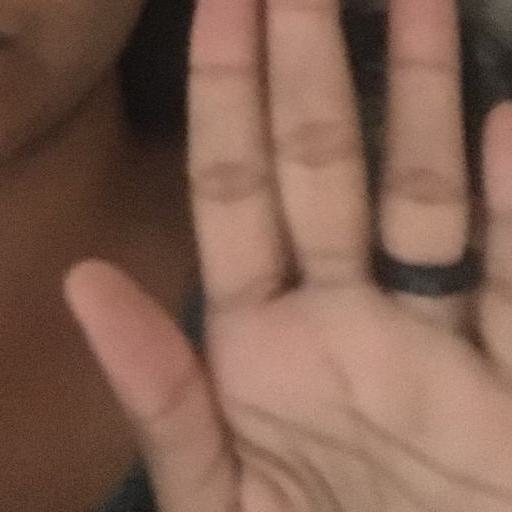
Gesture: stop